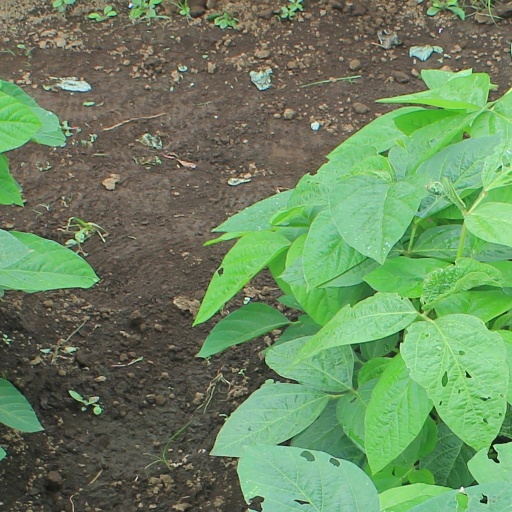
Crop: soybean